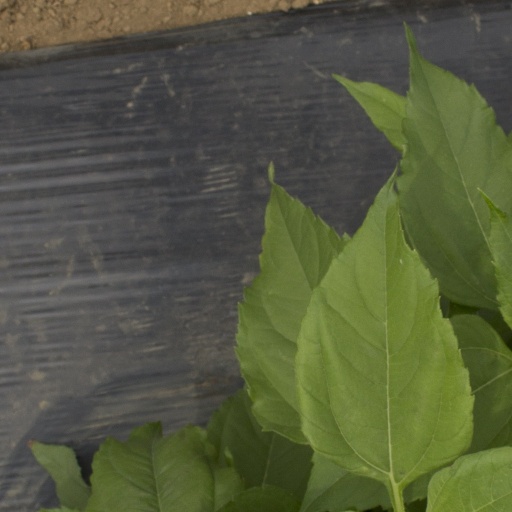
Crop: Jerusalem artichoke